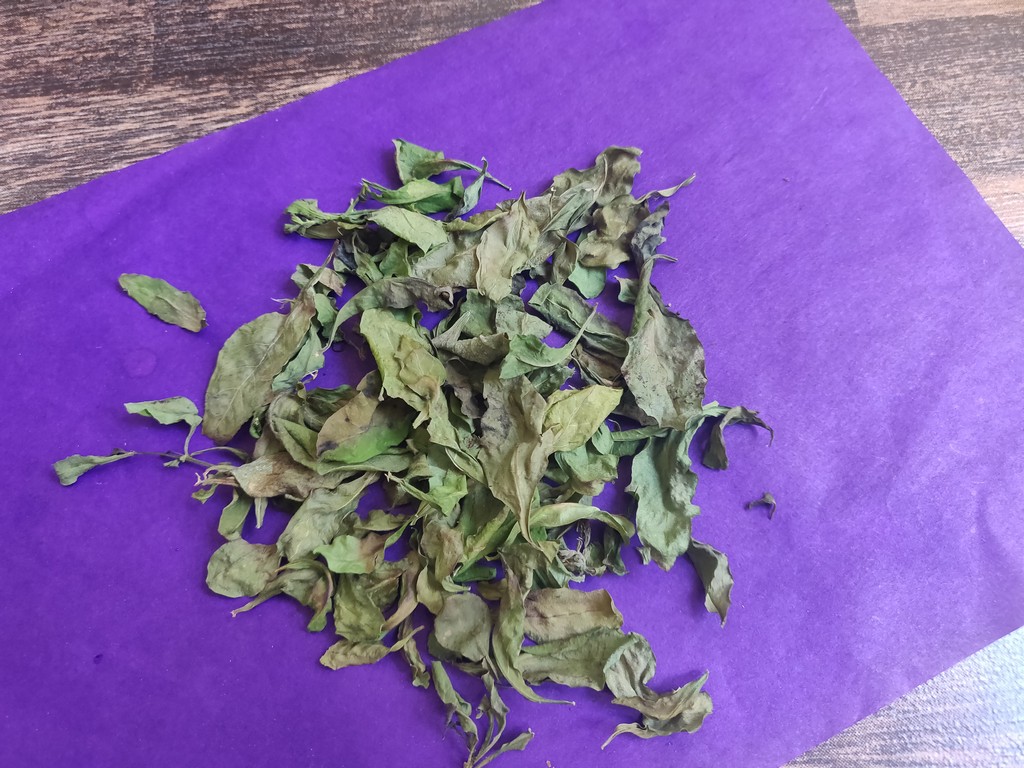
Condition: Dried
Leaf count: multiple
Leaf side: unknown